HMS Waterwitch (1866)

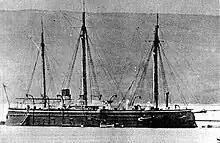
"Waterwitch" moored between buoys

"Vixen", "Viper" and "Waterwitch" conducted comparative trials at Stokes Bay in the Solent the late 1860s. Although turning ability was impressive, and "Waterwitch" most impressive of all in this respect, none of the ships attained more than in an era when could achieve . She was inspected by the American admiral commanding the European Squadron, Admiral David Farragut in 1867.